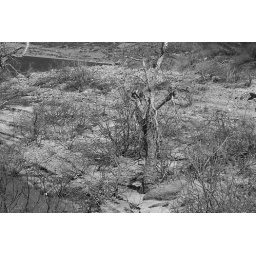
A man made lake in the mountain of Sardinia which was dry.